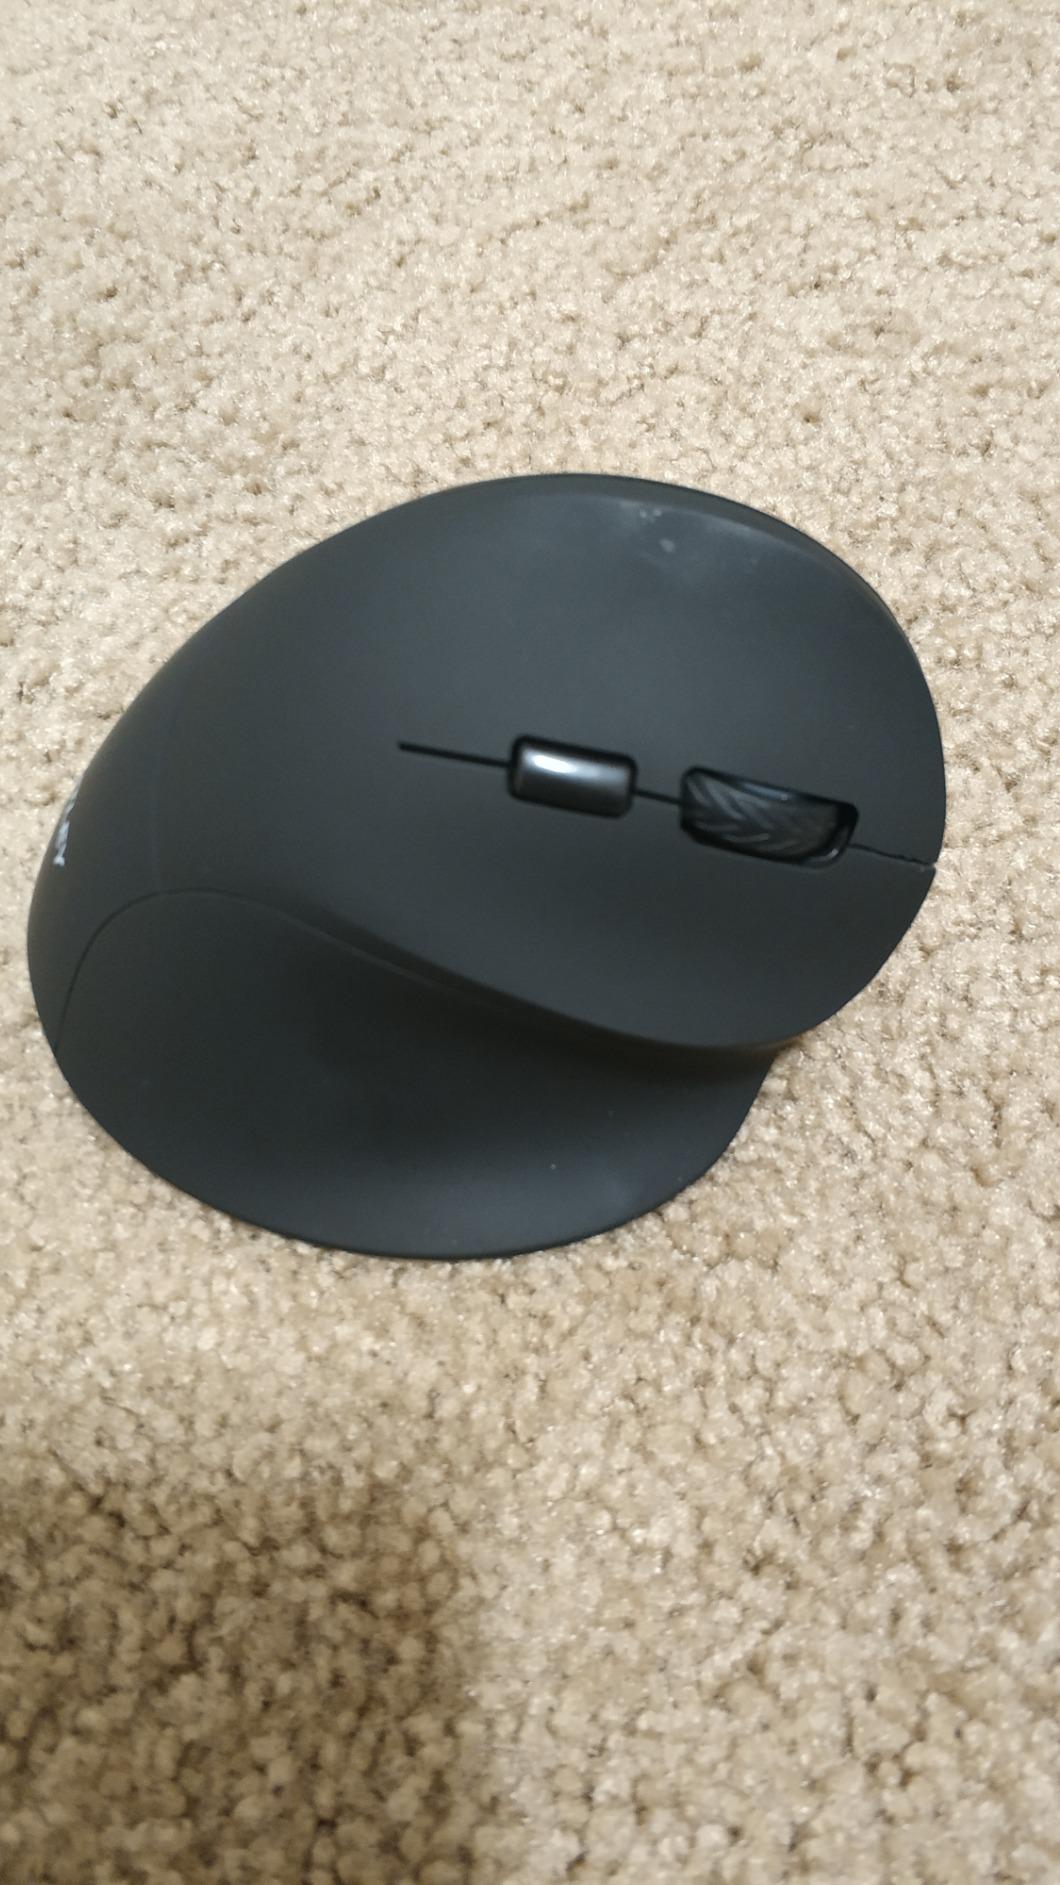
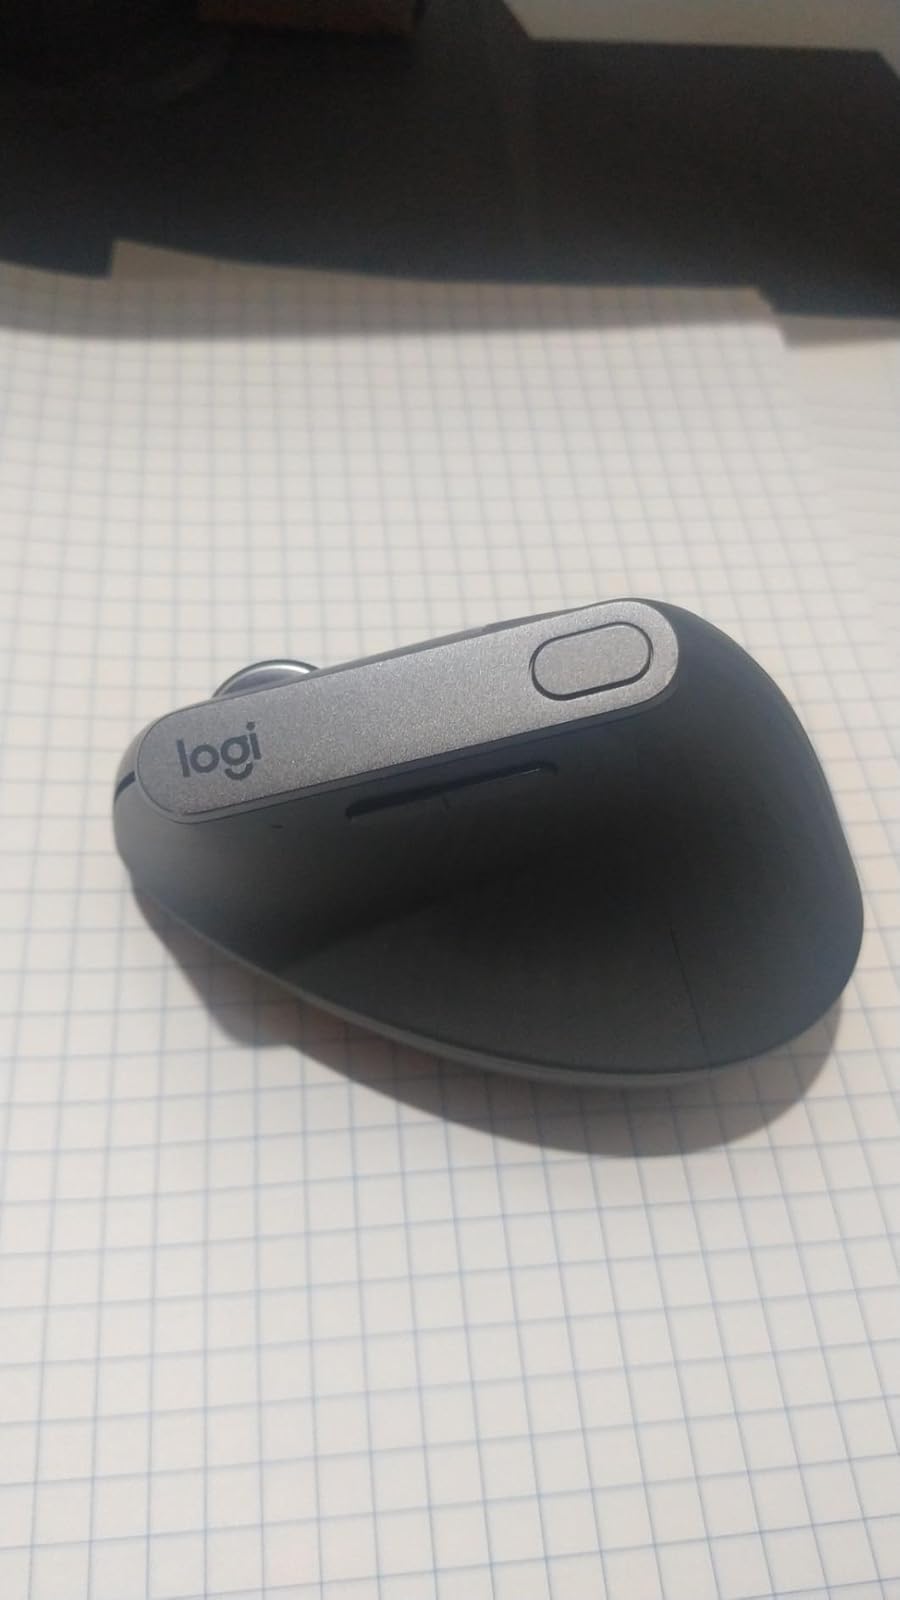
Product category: mouse
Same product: no